Big Creek Hydroelectric Project

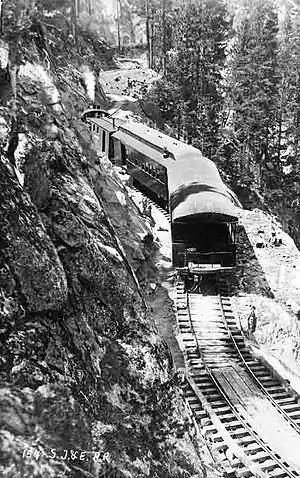
The San Joaquin & Eastern Railroad at Huntington Lake, c. 1918

Construction of the railroad began on February 5, 1912. Winding its way up the San Joaquin River Canyon, the railroad – featuring 1,078 curves, 43 bridges and 255 grades of up to 5.2 percent – was nicknamed the "Slow, Jerky and Expensive". The final mile (1.6 km) was known as the "Miracle Mile" because it reportedly cost over $1 million to construct. The railroad was completed by July 1912, in a record 157 days. Due to its steep grades and sharp curves (up to 60 degrees) it was serviced by geared Shay locomotives, built by the Ohio Lima Locomotive Works.